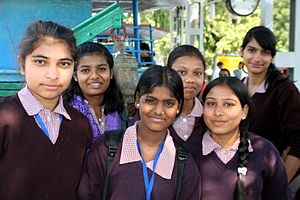
FN's Internationale Pigedag
FN's Internationale Pigedag i 2014.
FN's Internationale Pigedag blev indført i 2012. Dagen er indført for at påpege de problemer, som piger har, fx børneægteskaber, men tillige for at arbejde for de rettigheder og muligheder, som umyndige kvinder har.